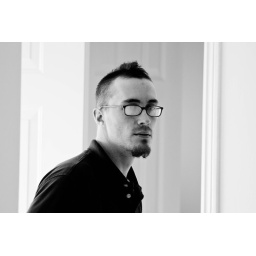
The boy who used to see the world only in black and white